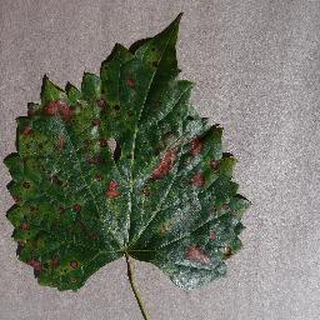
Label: grape_esca_black_measles